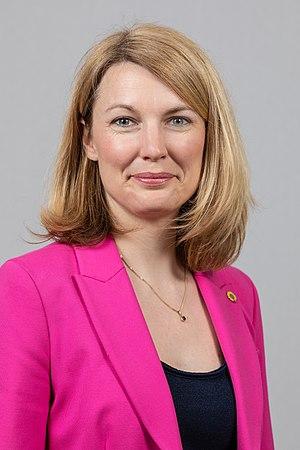
Kathrin Anders, Landtag de Hesse, Wiesbaden, 3 avril 2019